Rivers in Hinduism

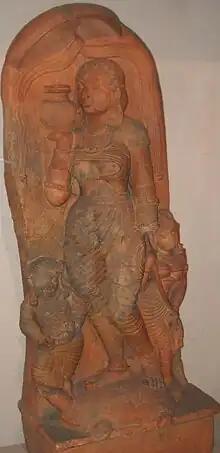
5th-century terracotta sculpture of Yamuna with attendants

The Vedas and Puranas mention the river Ganges to be the most sacred river. In some legends, the goddess Ganga is daughter of Himavan (the personification of the Himalayas) and Menavati (an "apsara"). She is the sister of the mother goddess, Parvati. She is the goddess of purity and purification, as people believe that bathing in the Ganges removes sins and helps in gaining "moksha". Her mount is a creature called the makara.